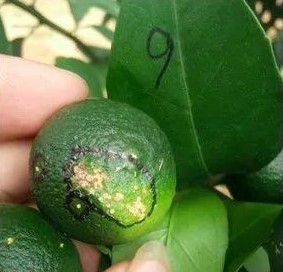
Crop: unknown
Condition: citrus_canker